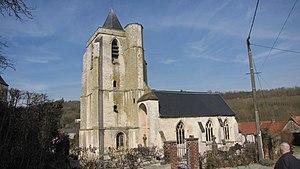
L'église d'Acquin